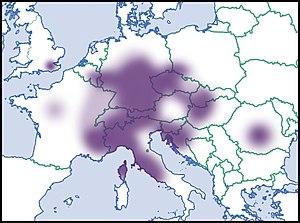
Repartition en Europe, niveau de connaissance de 2012. Description de la source en français Italiano: Distribuzione in Europa, livello di conoscenza del 2012. Descrizione della fonte in italiano Português: Distribuição na Europa, nível de conhecimento de 2012. Descrição da fonte em português Čeština: Distribuce v Evropě, úroveň znalostí v roce 2012 Polski: Dystrybucja w Europie, poziom wiedzy z 2012 roku Русский: Распространение в Европе, уровень знаний в 2012 году